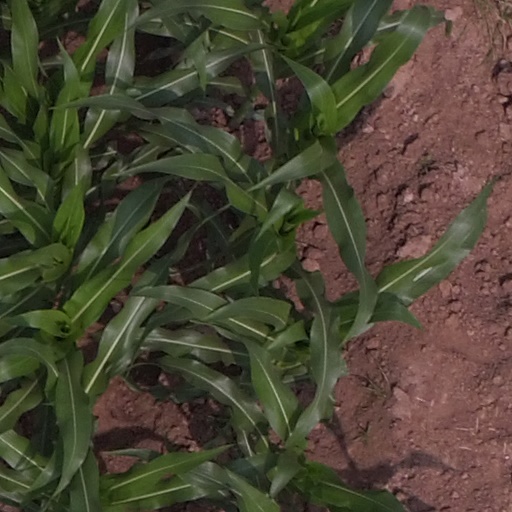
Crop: maize; corn